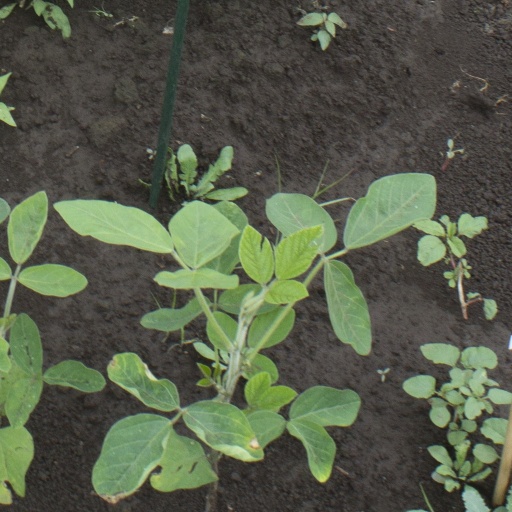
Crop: soybean